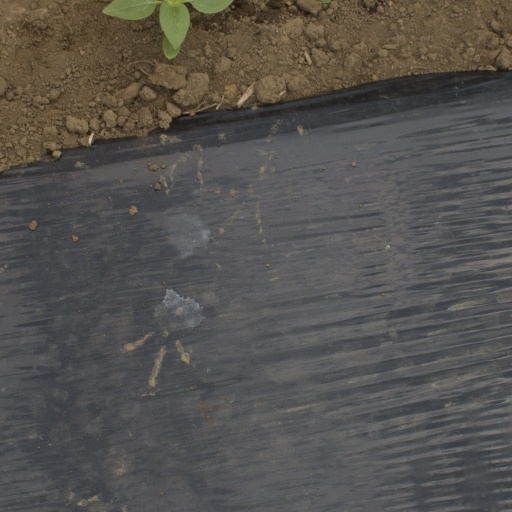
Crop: Jerusalem artichoke